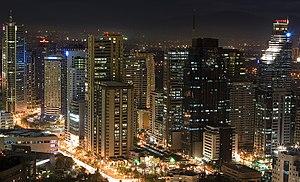
Pasig est l'une des villes et des municipalités qui forment le Grand Manille aux Philippines.